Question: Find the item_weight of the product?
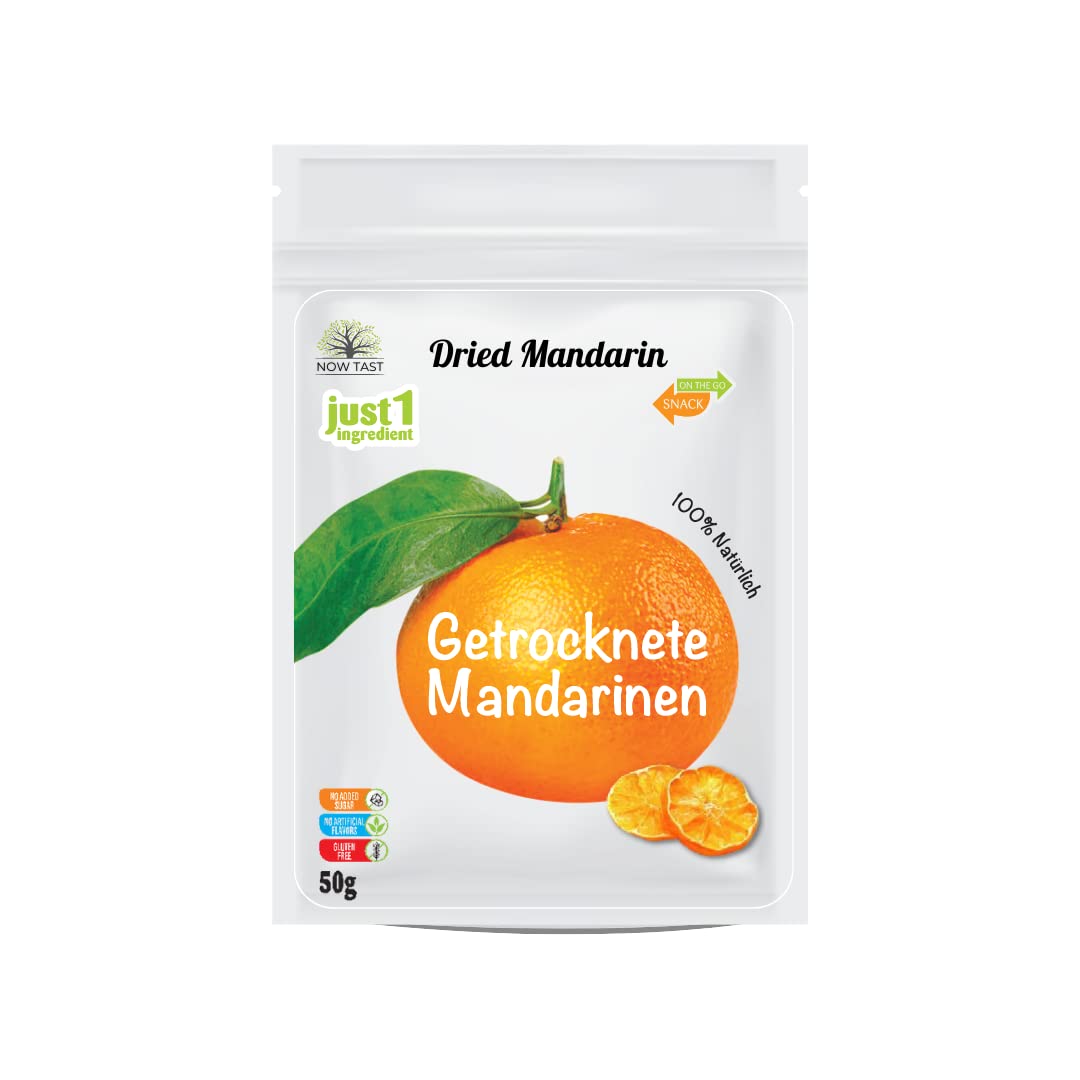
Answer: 50.0 gram